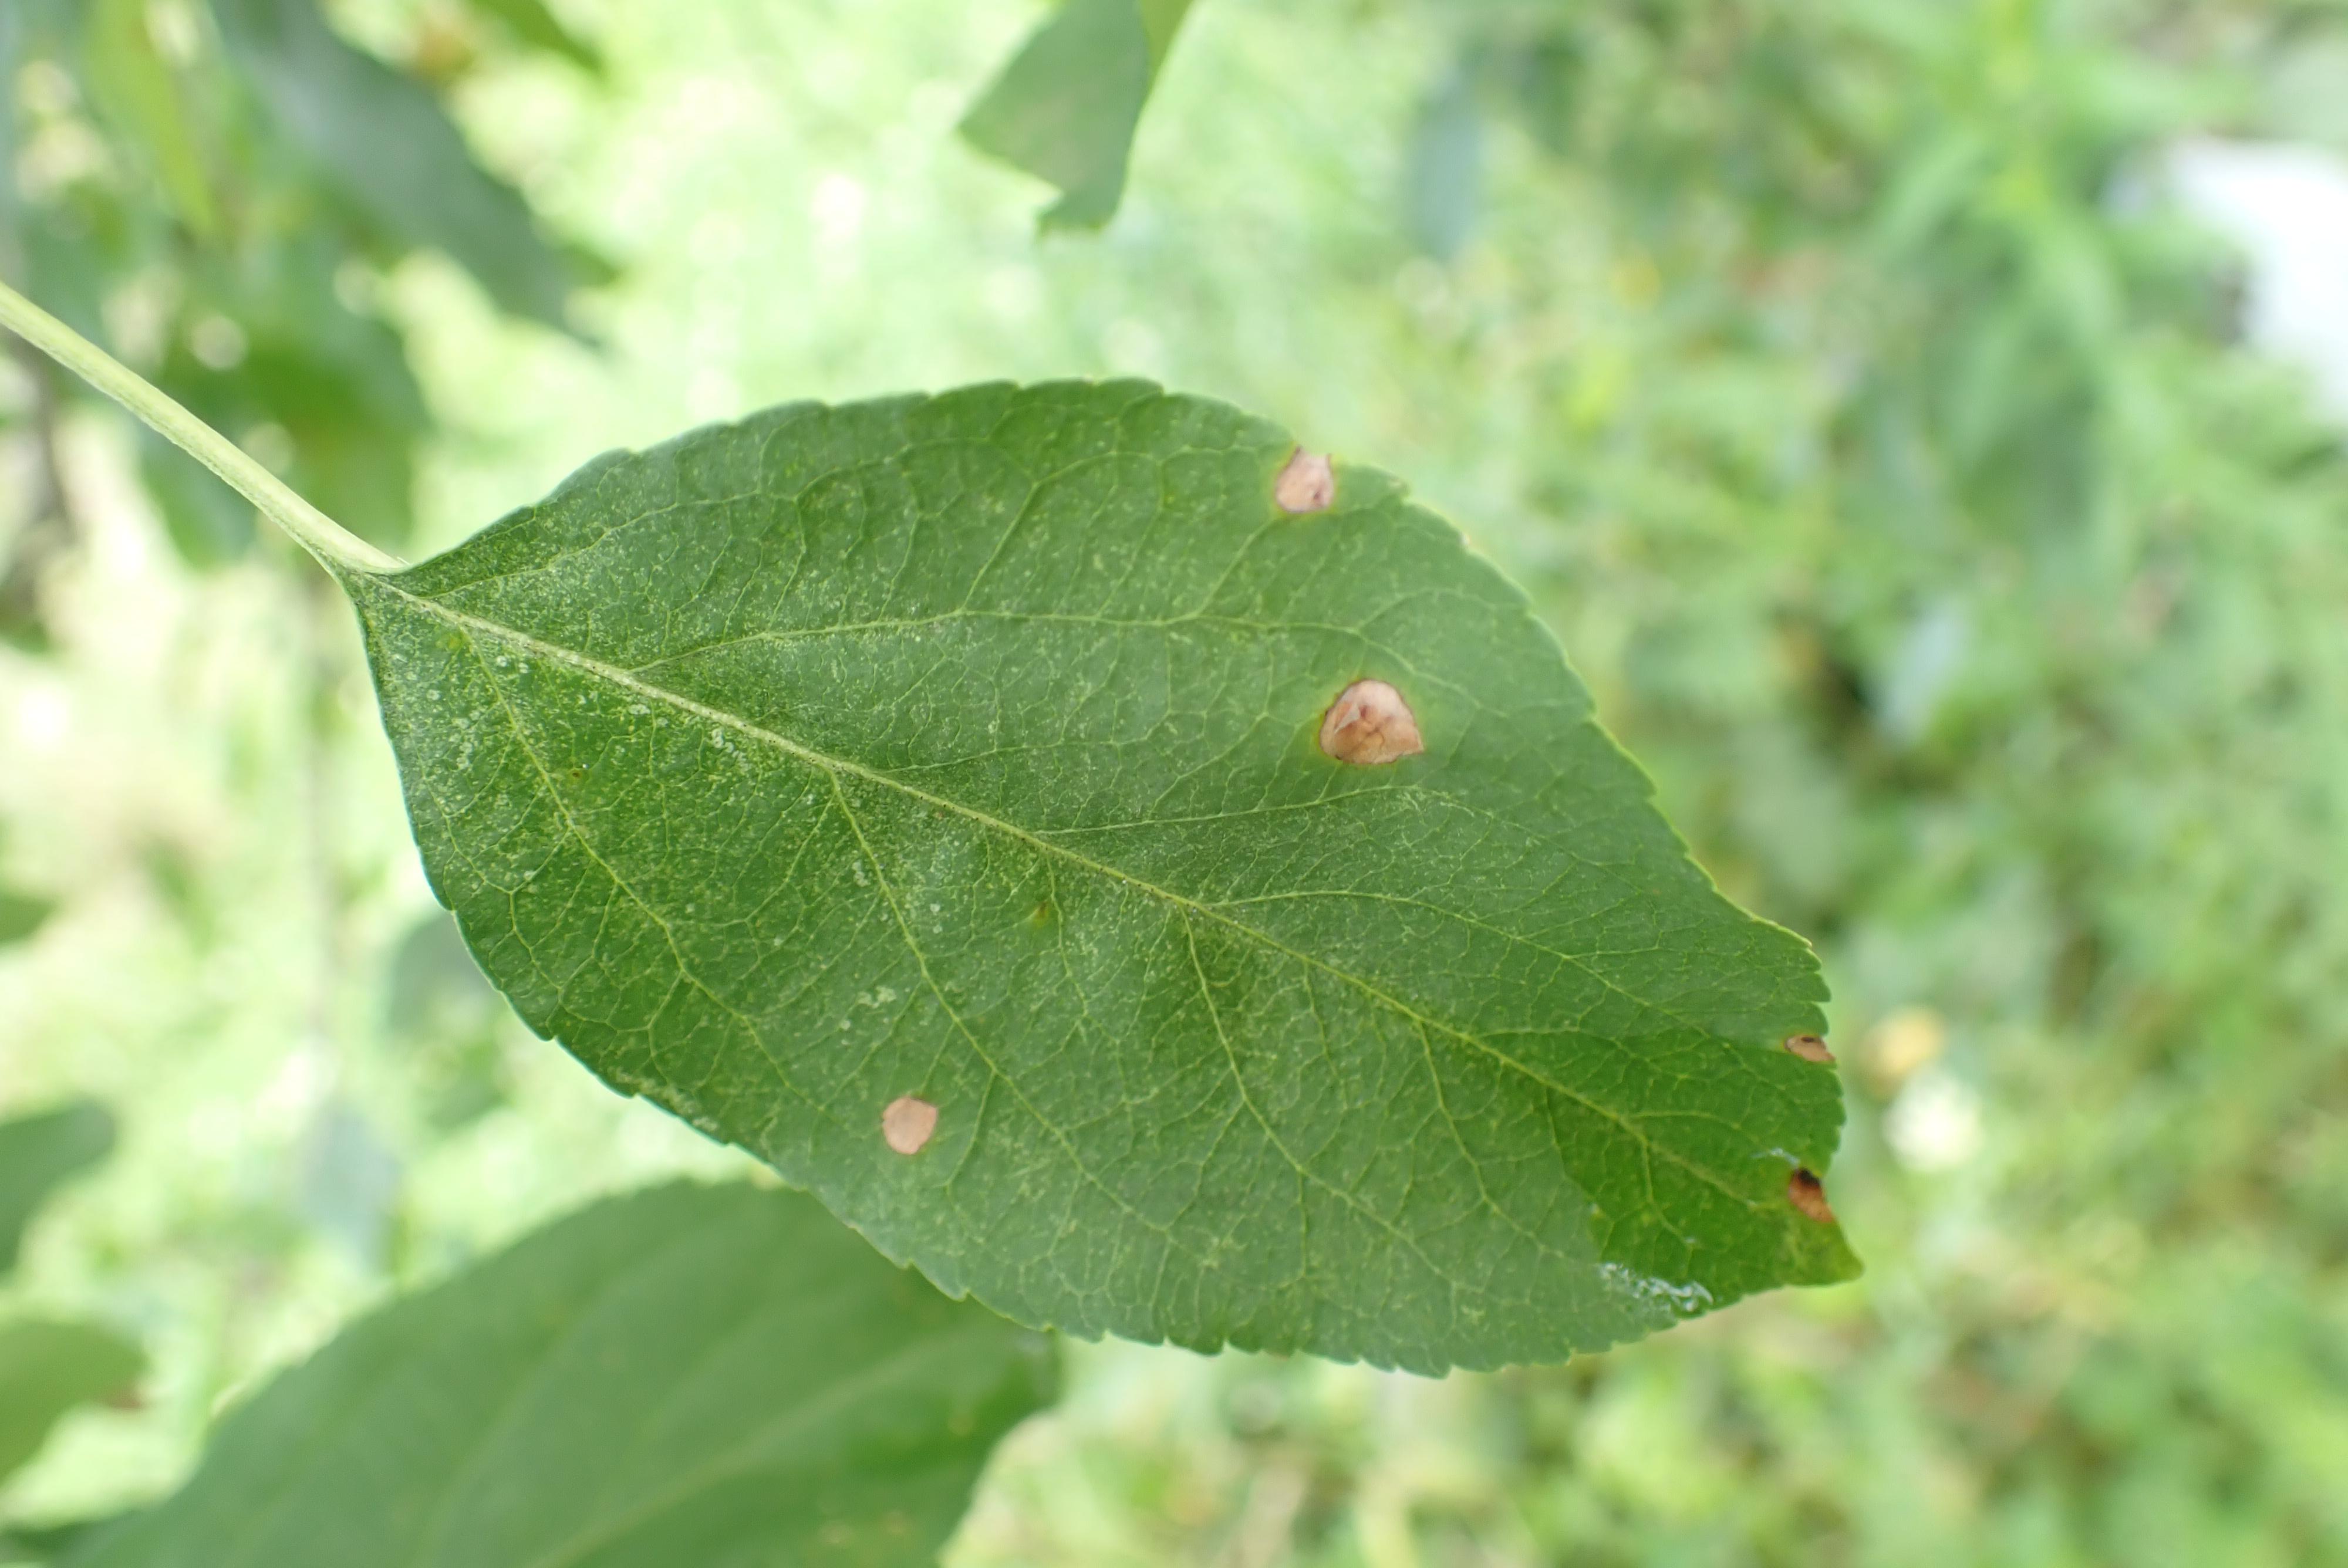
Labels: frog_eye_leaf_spot